Tongmai Special Bridge

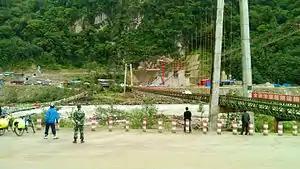
First Tongmai Bridge on the left, second Tongmai Bridge on the right in 2014

The first Tongmai Bridge was constructed in the 1950s. On April 9, 2000, a significant landslide transpired at Yiong Tsangpo in Tibet. Following the breach of the dam and subsequent drainage of the lake's water, the original permanent reinforced concrete bridge and several adjacent highways were eroded, resulting in a complete disruption of traffic along the Sichuan-Tibet Southern Route. More than 90 townships in Motuo, Bomê County, and Nyingchi counties were rendered isolated.